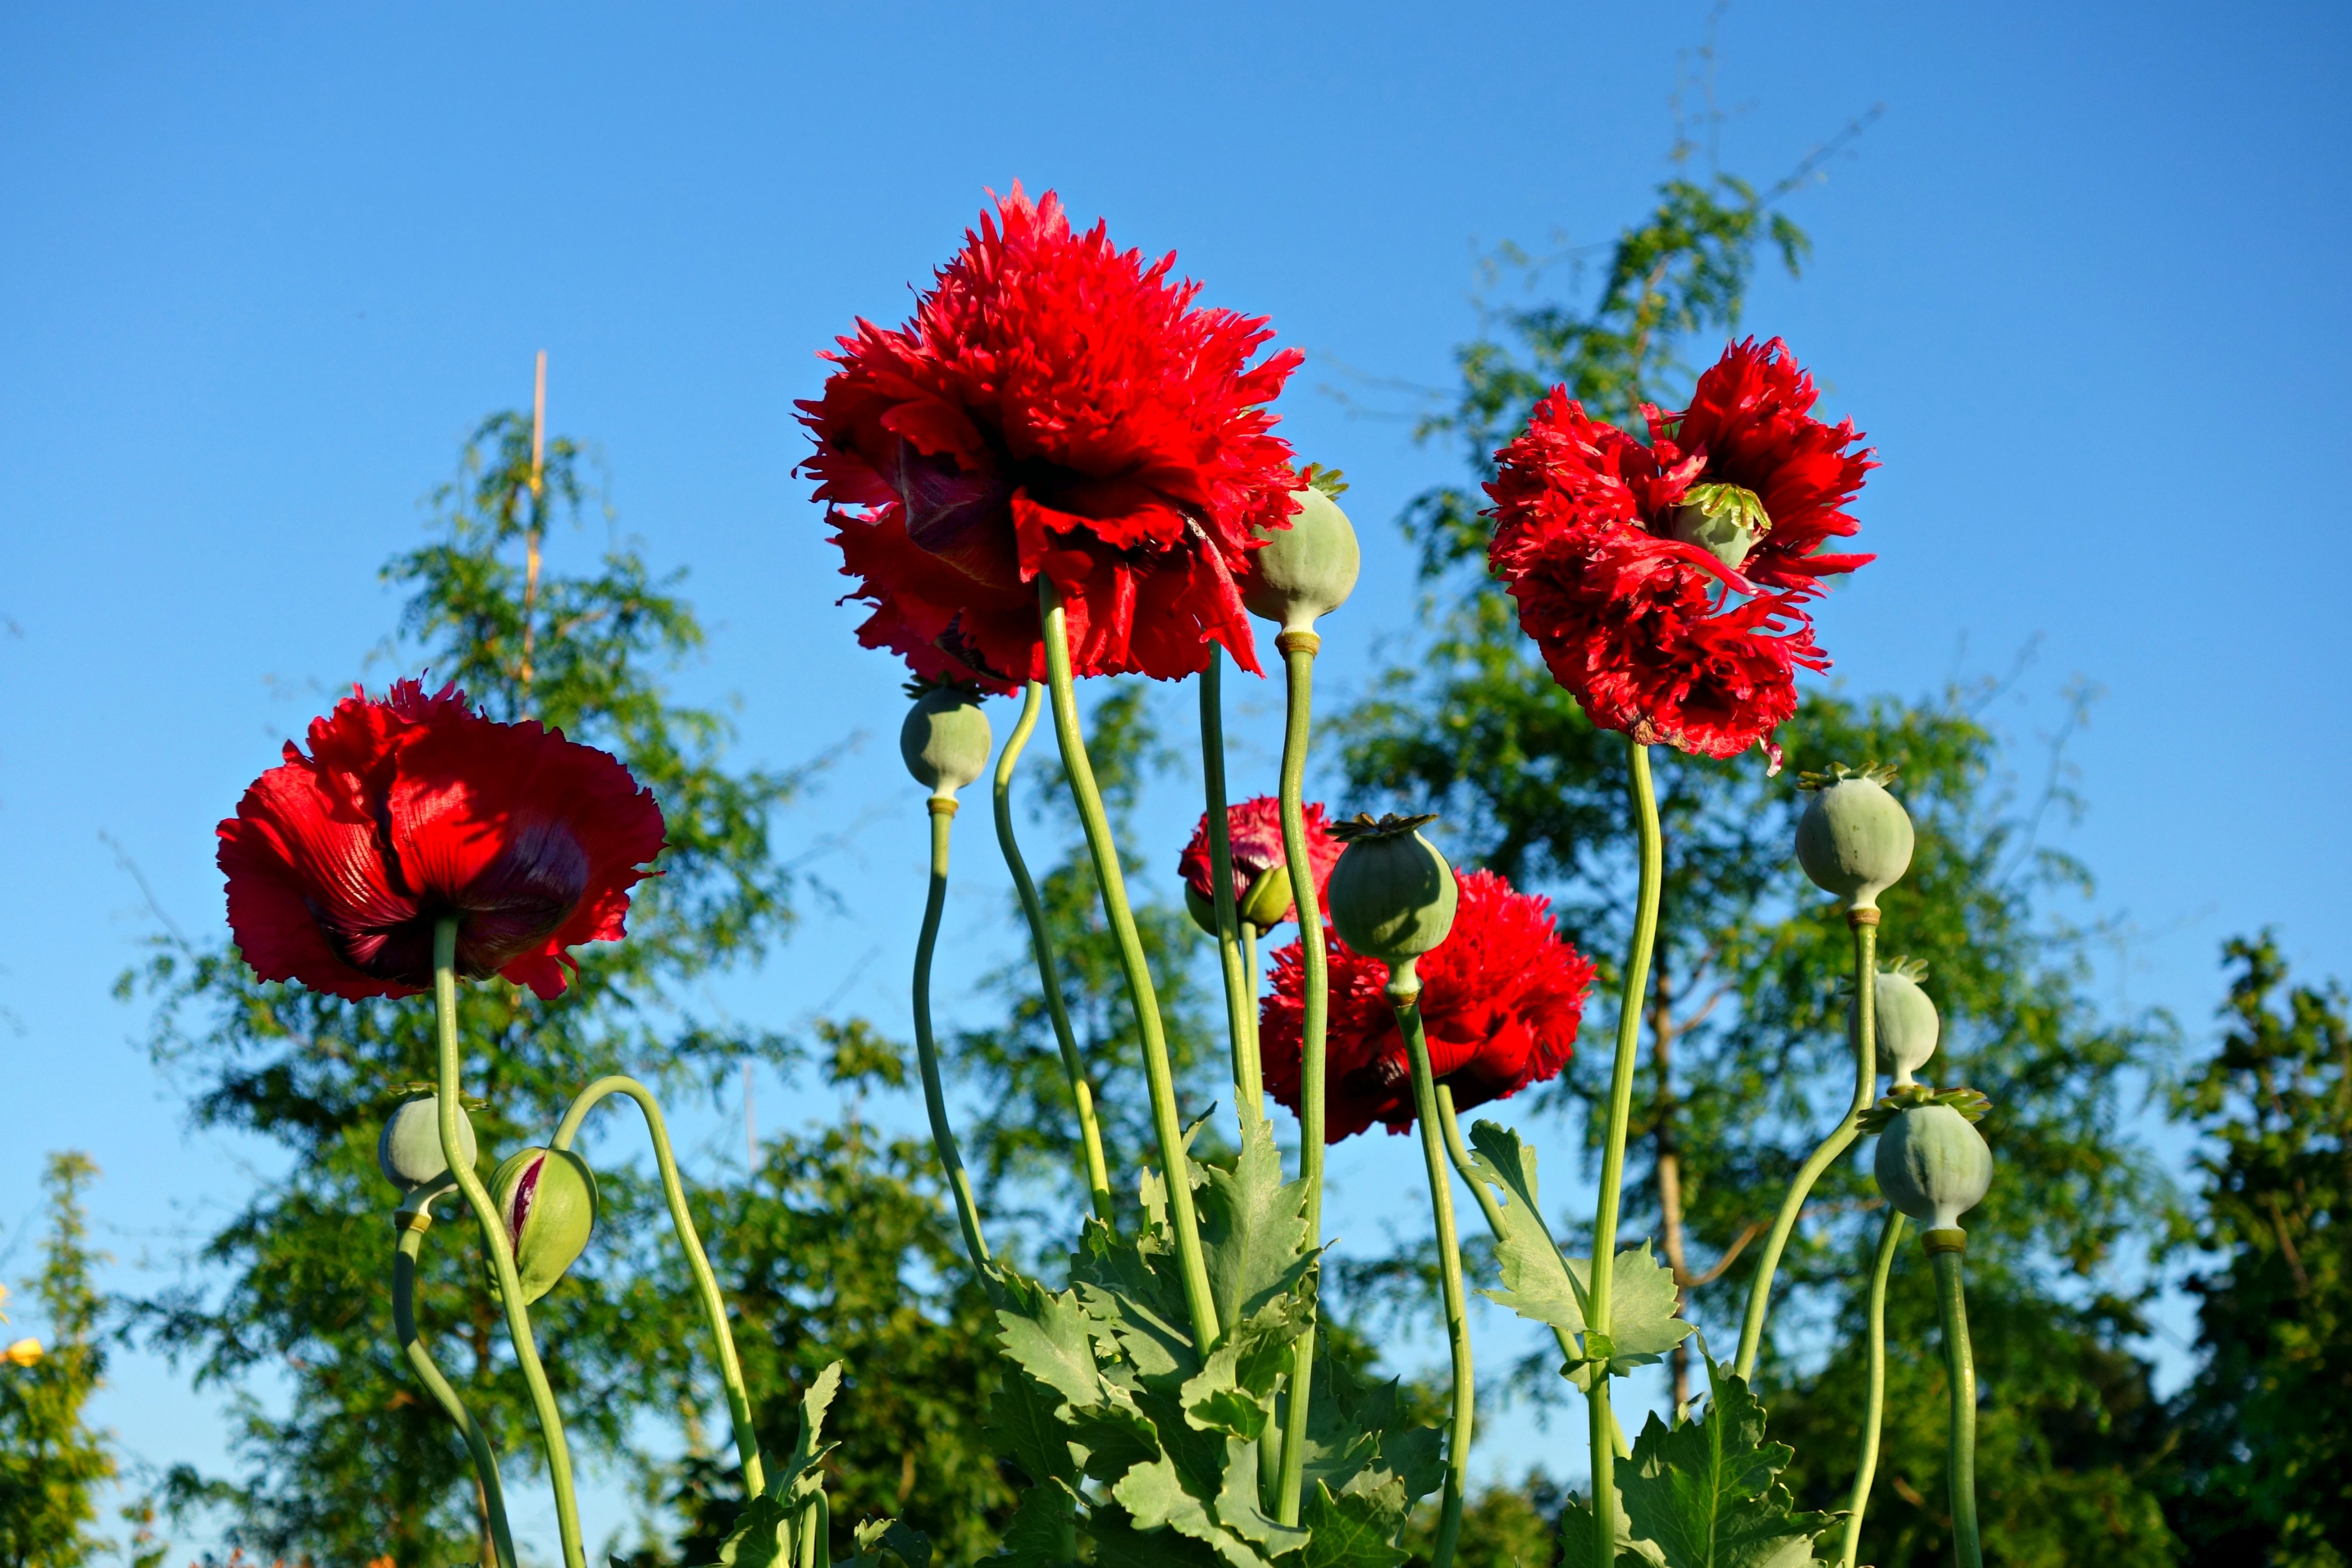
nature, plant, sky, field, meadow, flower, europe, red, macro, botany, flora, wildflower, drug, poppy, papaveraceae, papaver, flowering plant, daisy family, opium, opiate, morphine, land plant